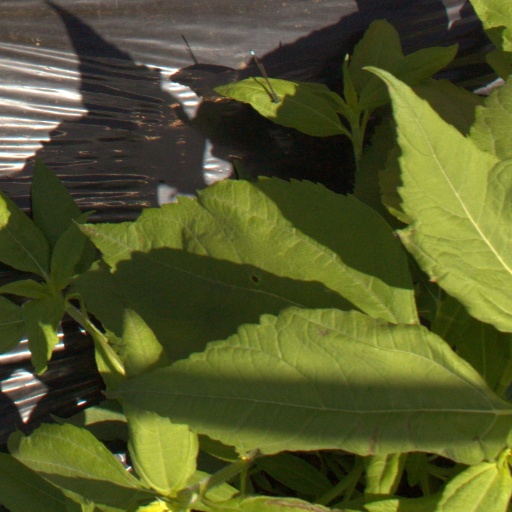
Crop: Jerusalem artichoke